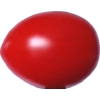
Label: tomato_cherry_red